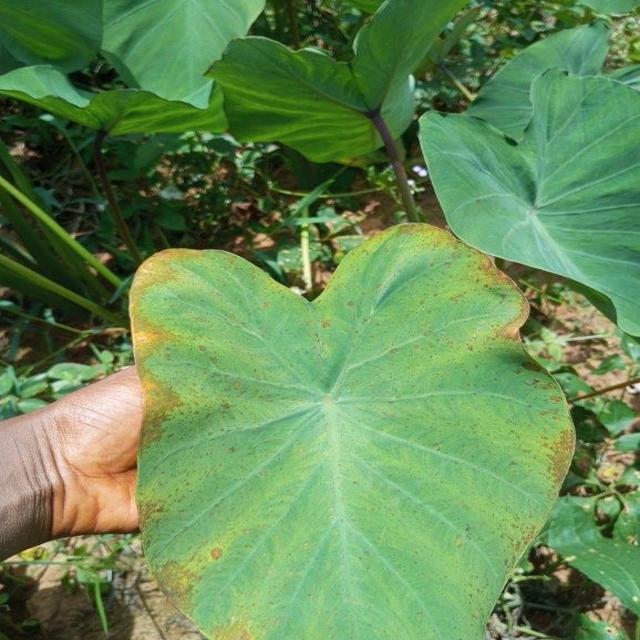
Label: Mid_Blight